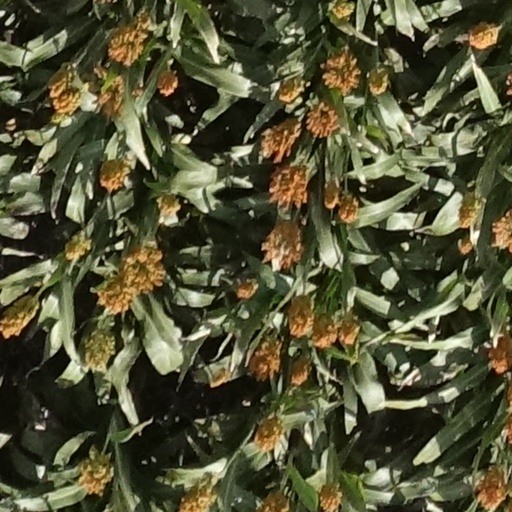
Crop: sorghum